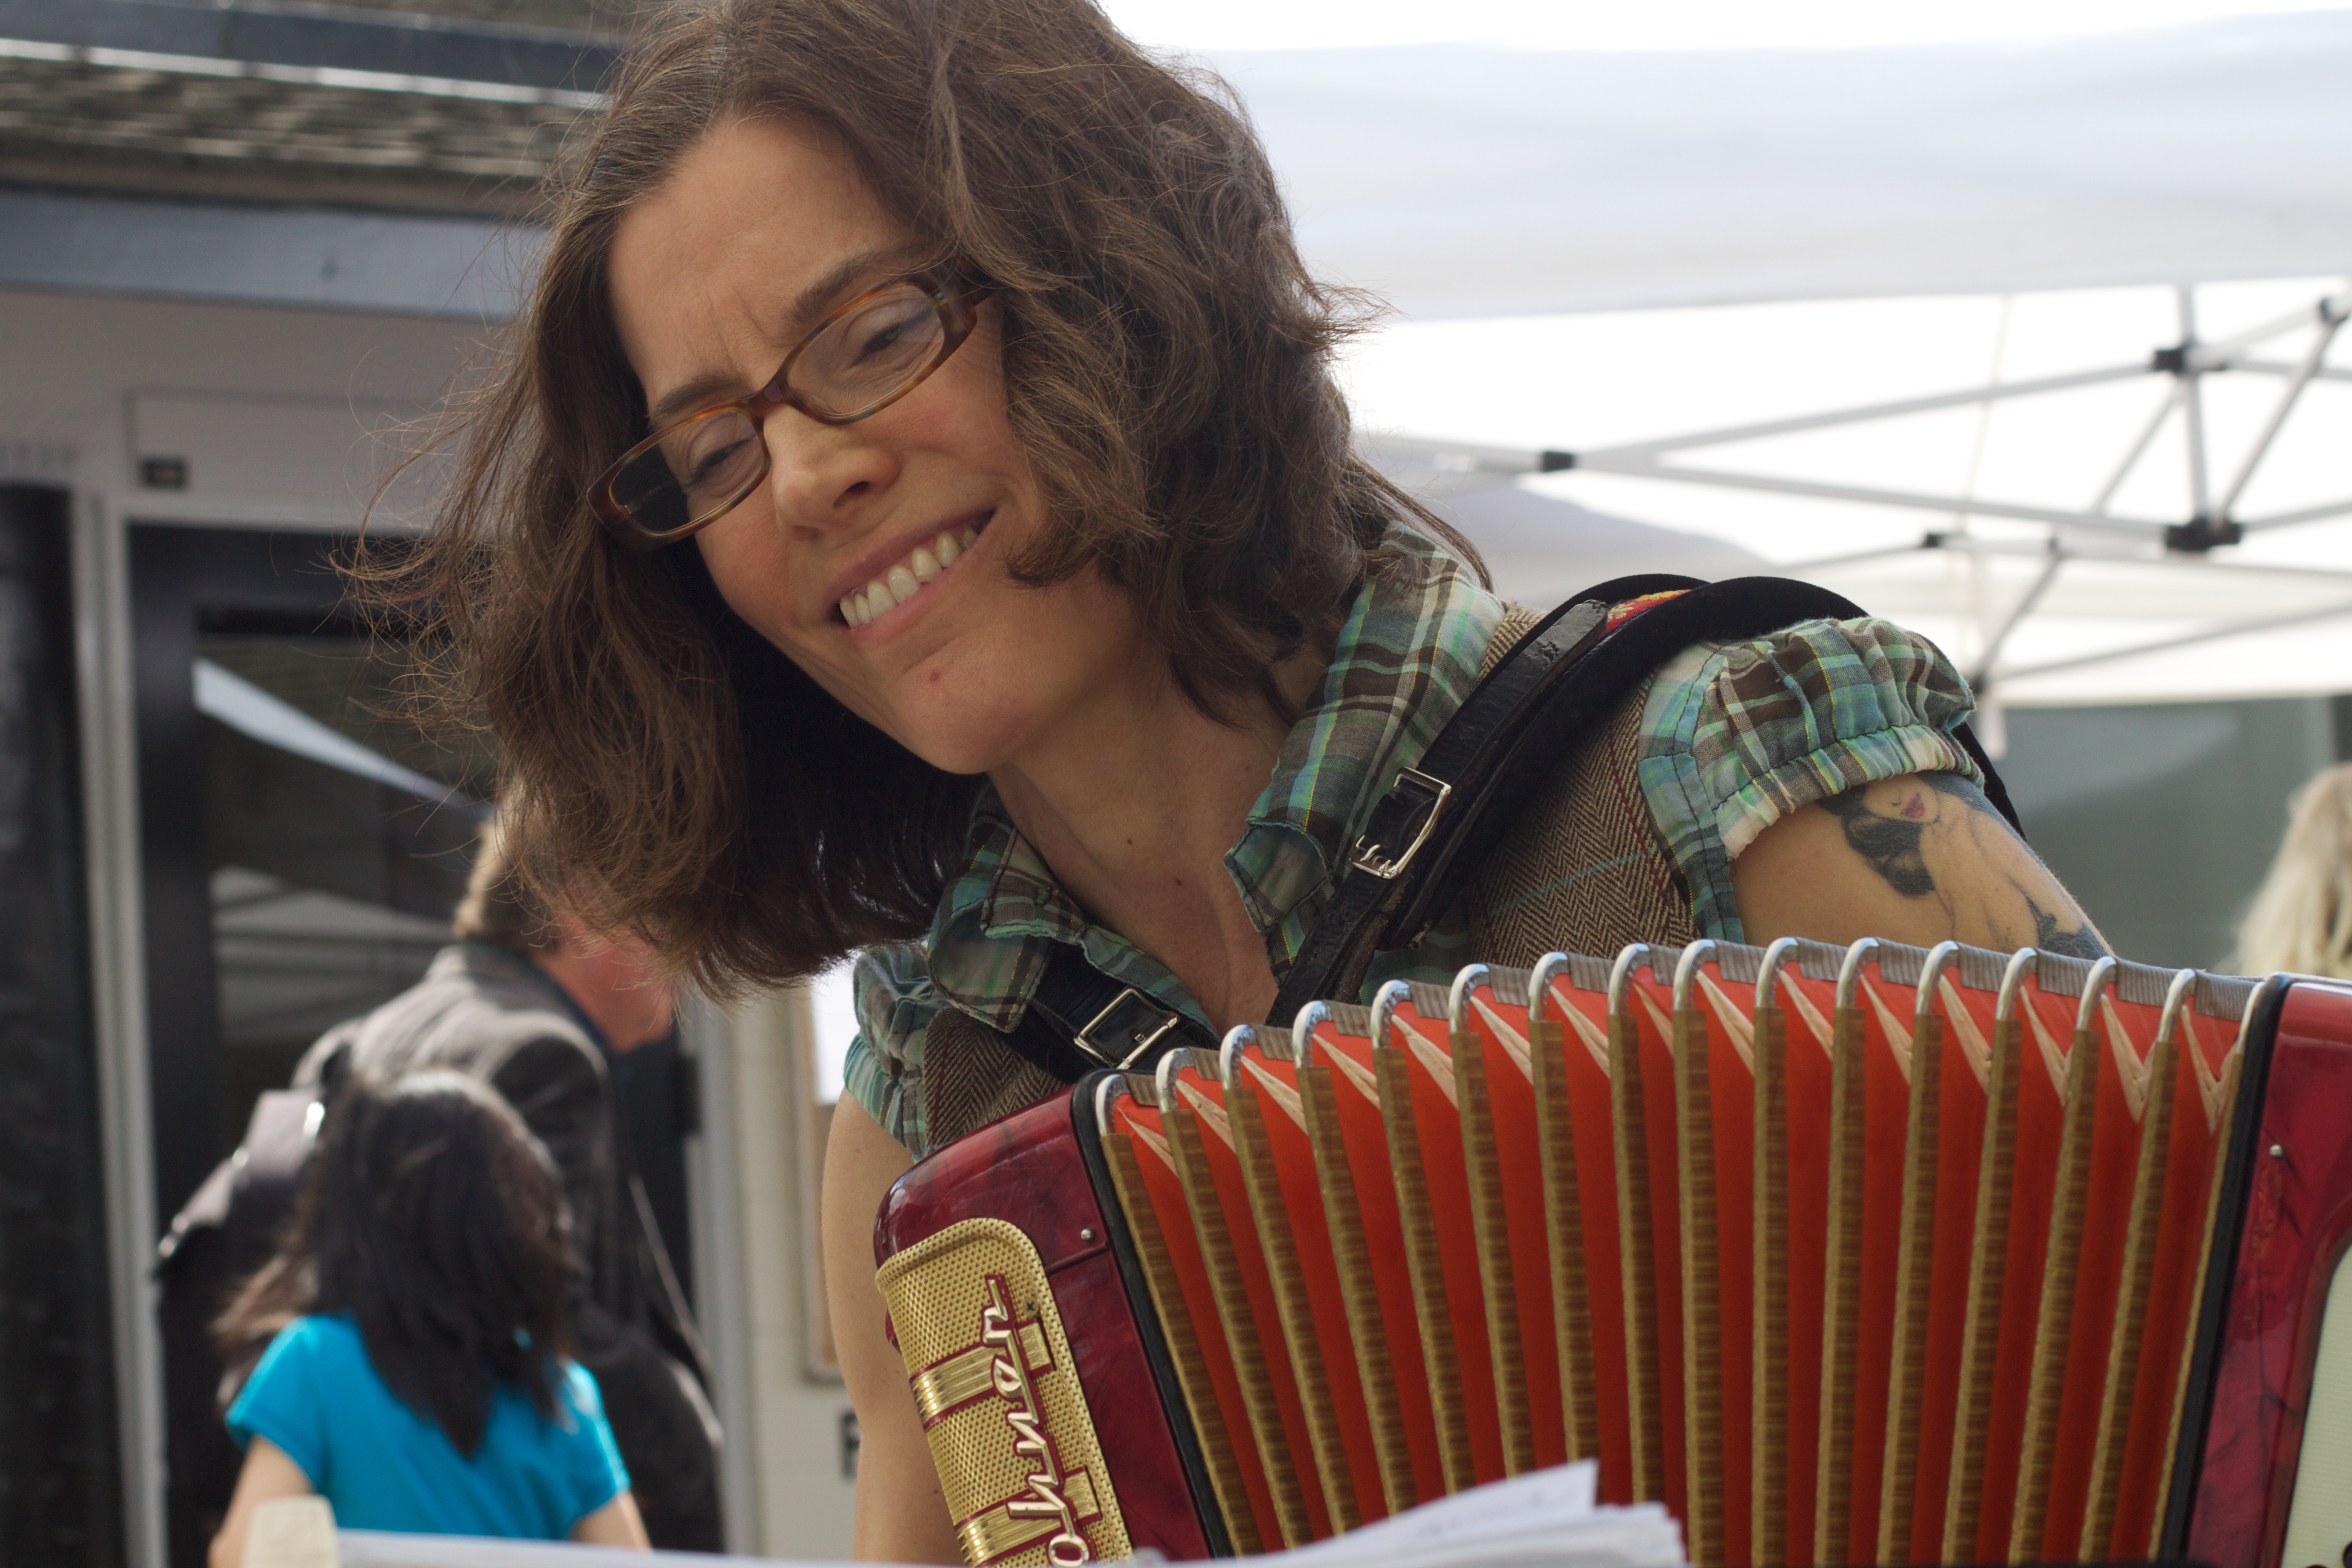
girl, musician, musical instrument, product, fun, glasses, accordion, accordionist, folk instrument, garmon, diatonic button accordion, button accordion, free reed aerophone, trikiti